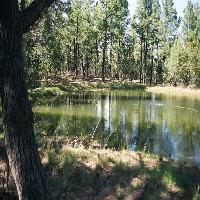
Weather: sun or clear